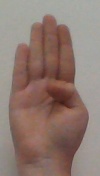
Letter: kaaf